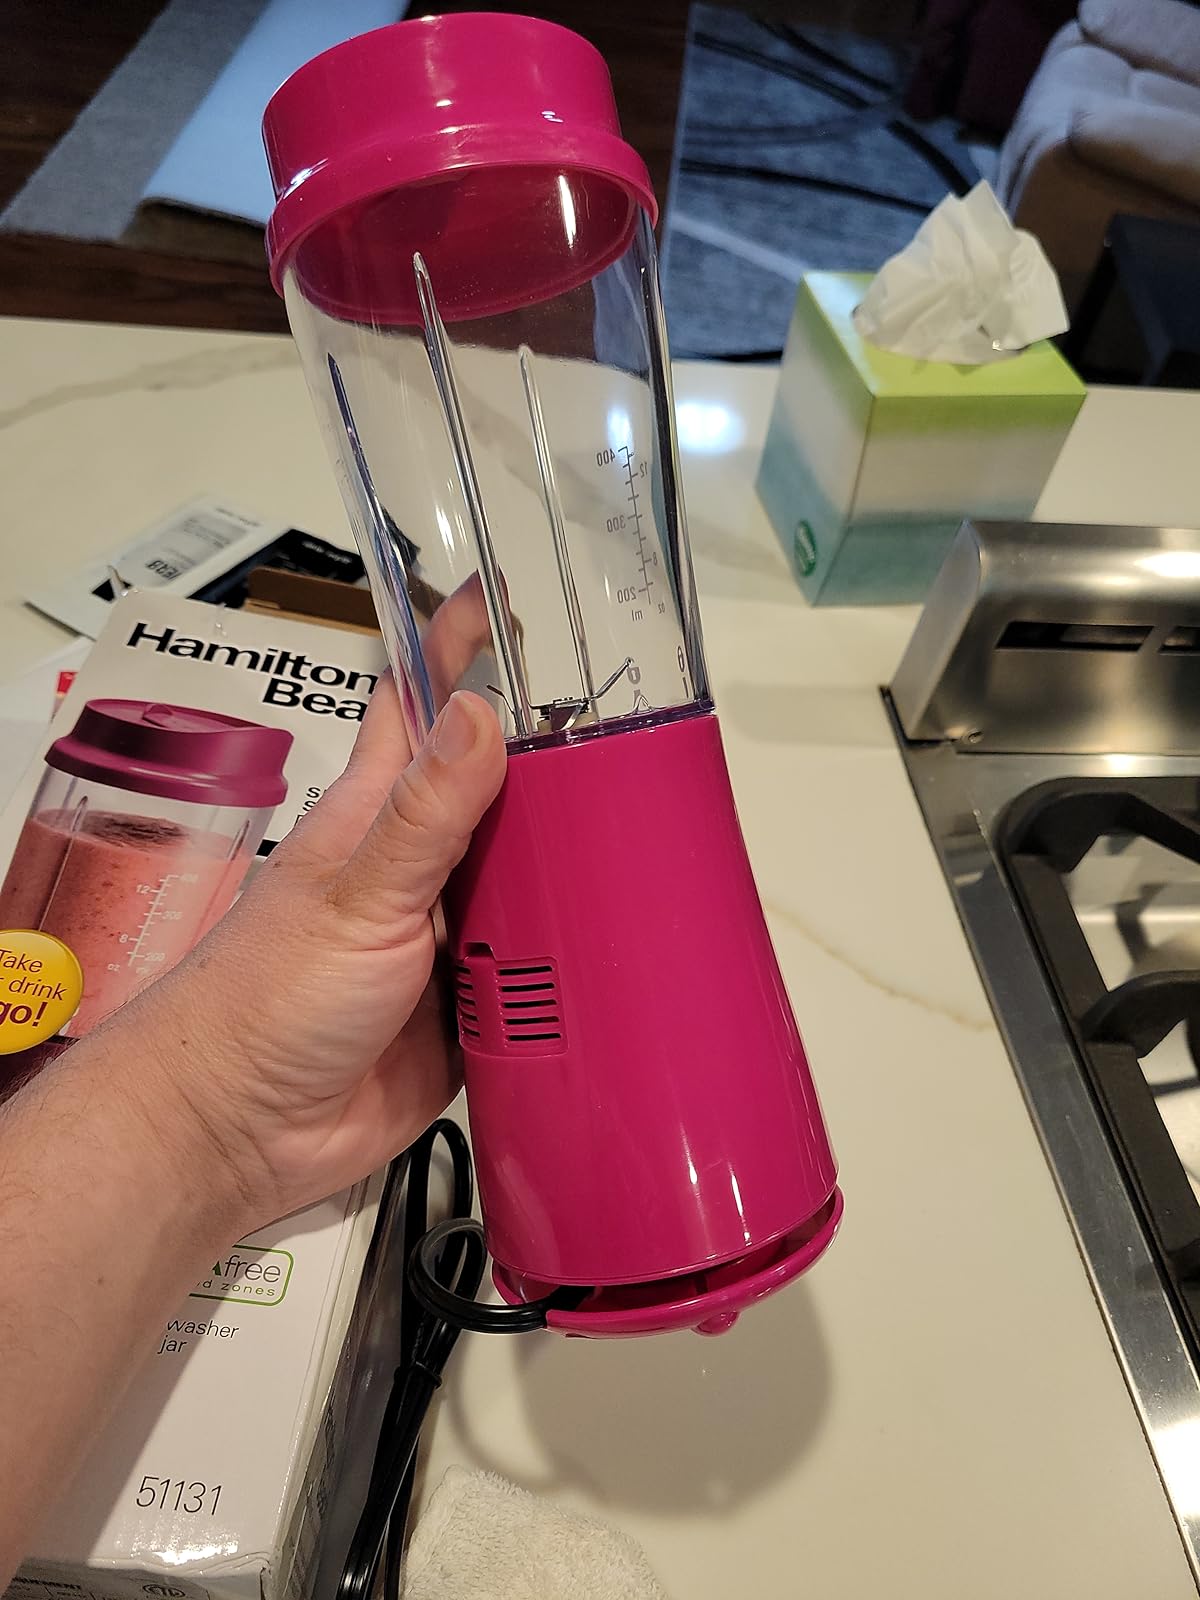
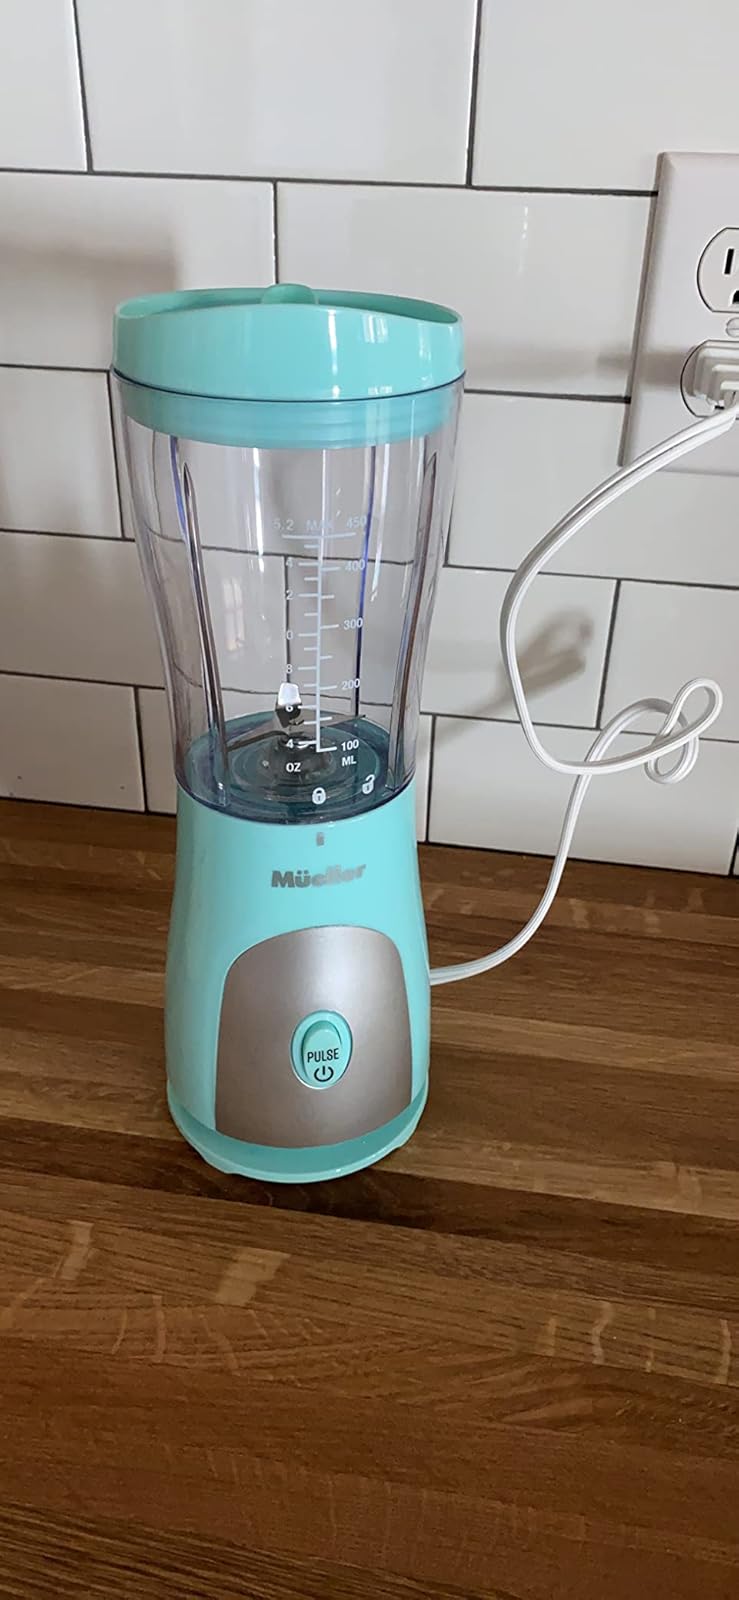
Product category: items_blender
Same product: no